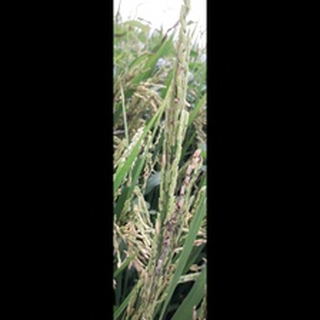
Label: diseased_rice